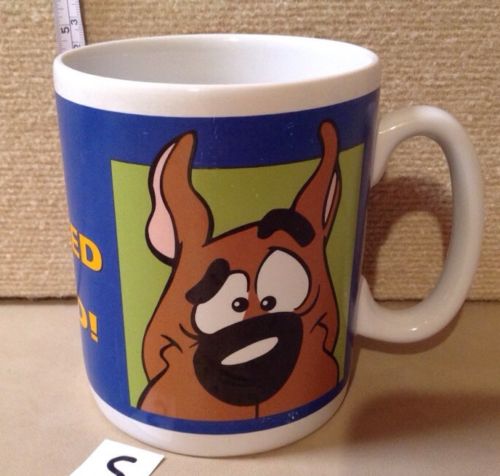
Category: mug